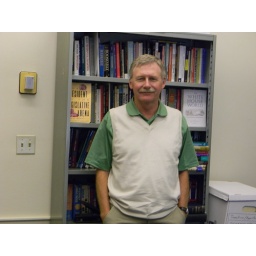
Dr. James D. King standing in front of one of his book shelves in his office in the A&amp;amp;S building.